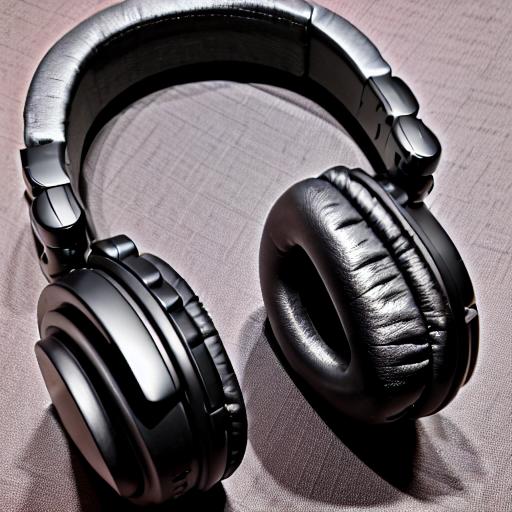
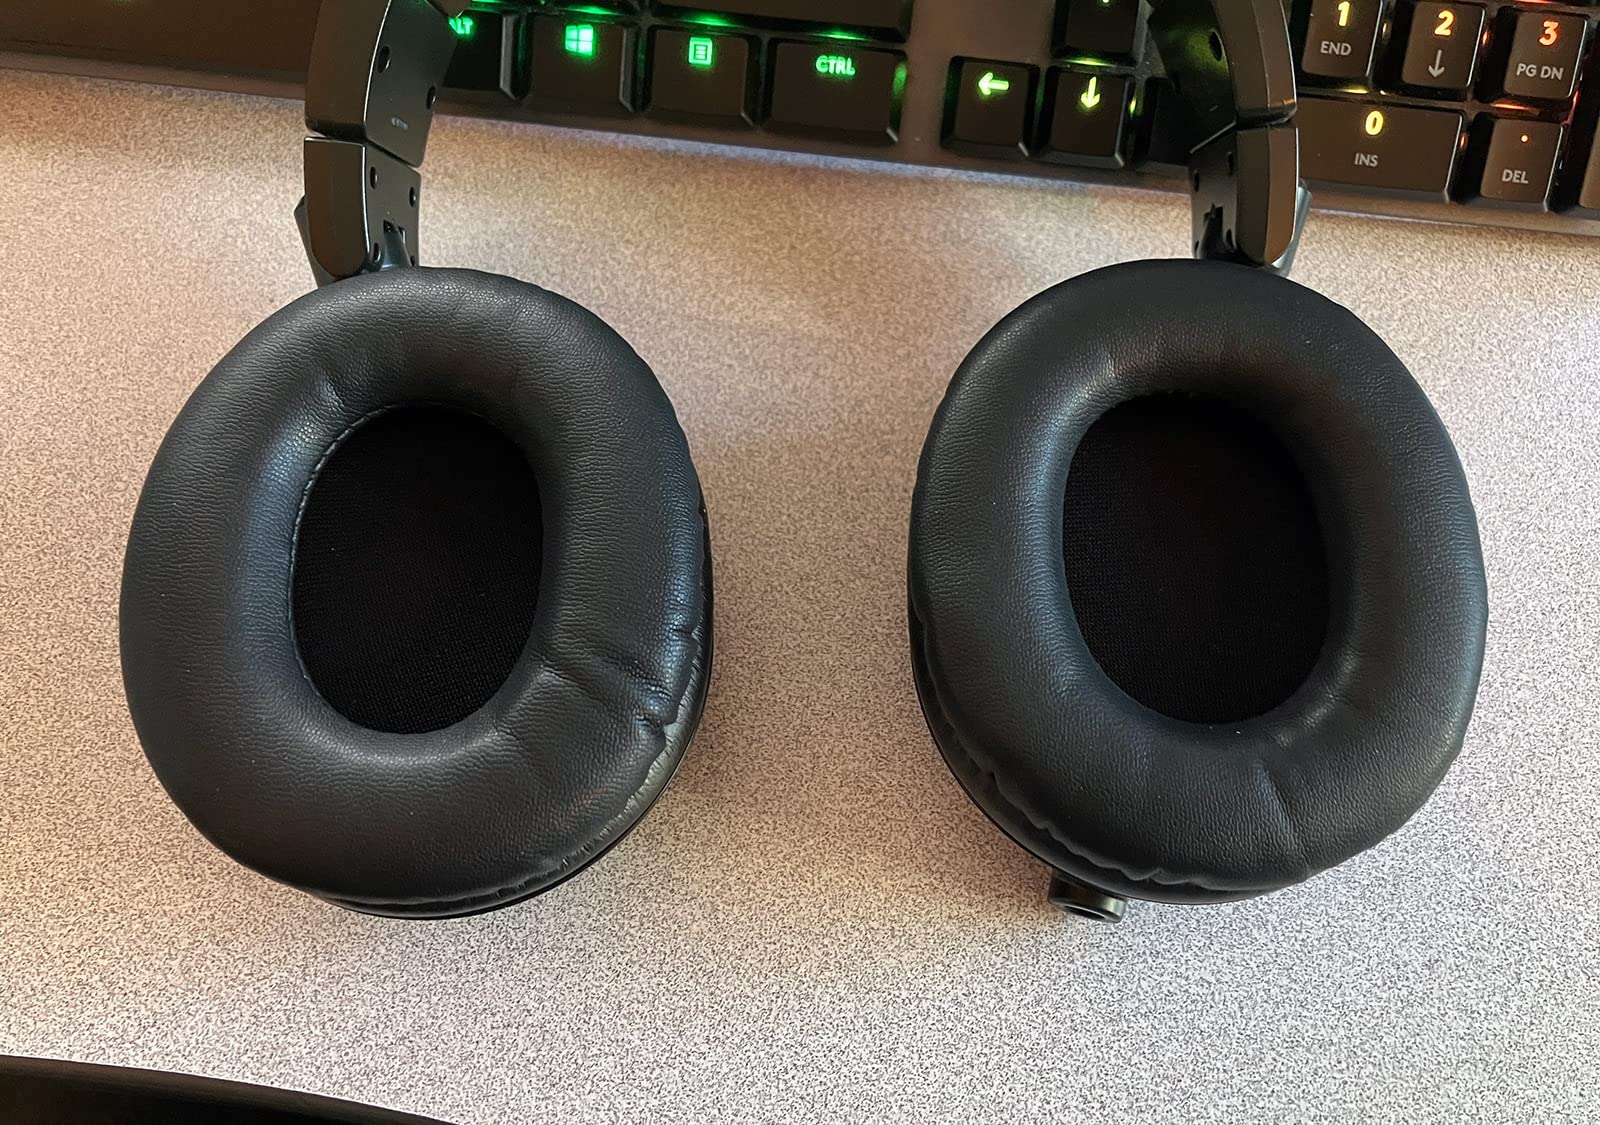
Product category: headphones
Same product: no